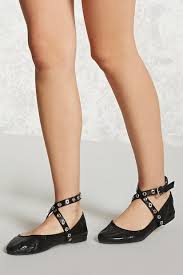
Label: Ballet Flat